Sam Pivnik

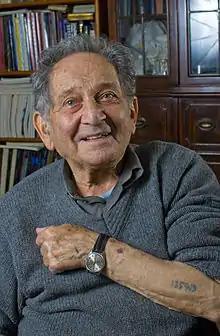

Sam Pivnik (born Szmuel Pivnik; 1 September 1926, Będzin – 30 August 2017, London) was a Holocaust survivor, author and memoirist. He was the second son of Lajb Pivnik, a tailor, and Feigel Pivnik.